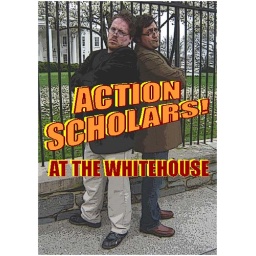
action scholars at the white house roddy by emily